El Prat de Llobregat

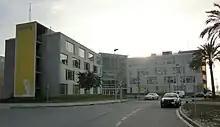
Vueling Airlines head office in El Prat de Llobregat

It is situated in the delta of the Llobregat river on the right bank, bordering the coast of the Mediterranean Sea between Barcelona and Viladecans. More than a quarter of the area of the municipality is occupied by Barcelona–El Prat Airport. Apart from the transport links to the airport, the town of El Prat is served by a railway station on the coast line from Barcelona to Valencia. The municipality also has a beach and a small nature reserve at the "Llac" (Lake) "de la Ricarda i del Remolar". El Prat is famous for its blue-legged chickens (known as "gall potablava" in Catalan). El Prat forms part of the metropolitan area of Barcelona.